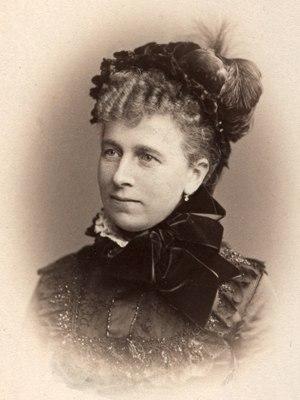
Les Flying P-Liners furent les grands voiliers de la compagnie maritime allemande Ferdinand Laeisz de Hambourg.